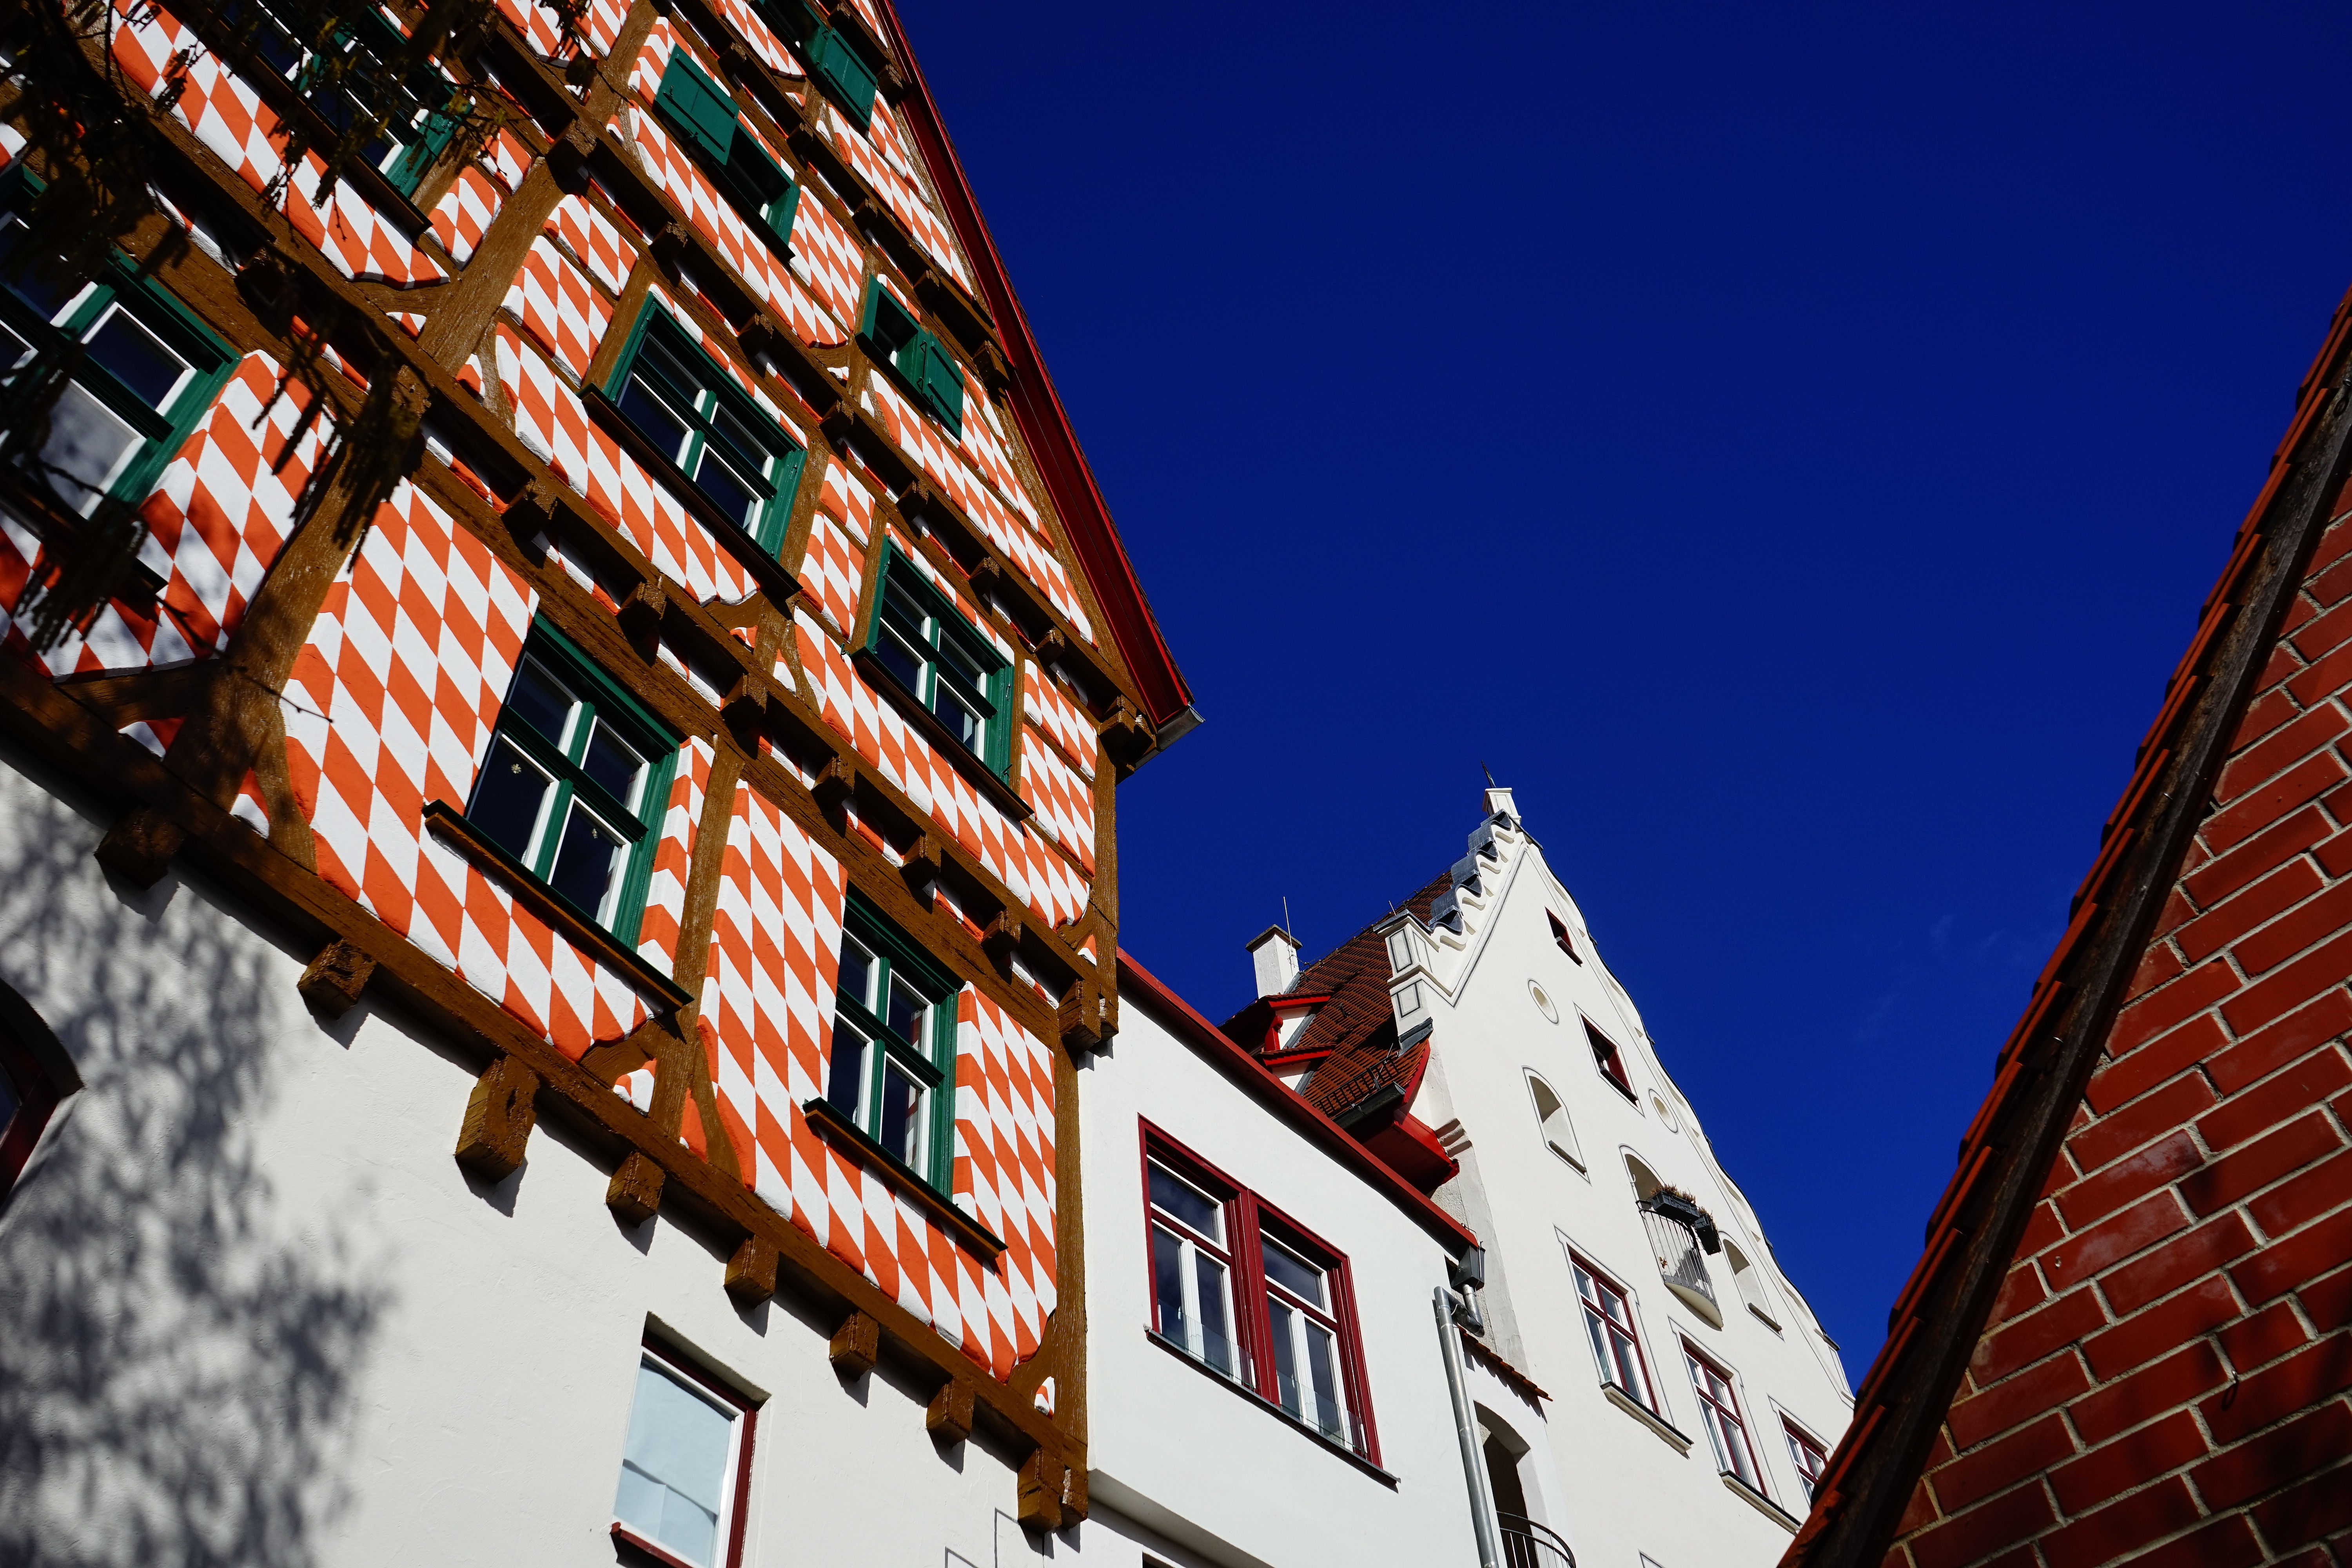
architecture, street, building, city, skyscraper, cityscape, downtown, color, landmark, facade, blue, old town, metropolis, ulm, fachwerkhaus, truss, red white, fishermen's quarter, urban area, human settlement, red and white checkered